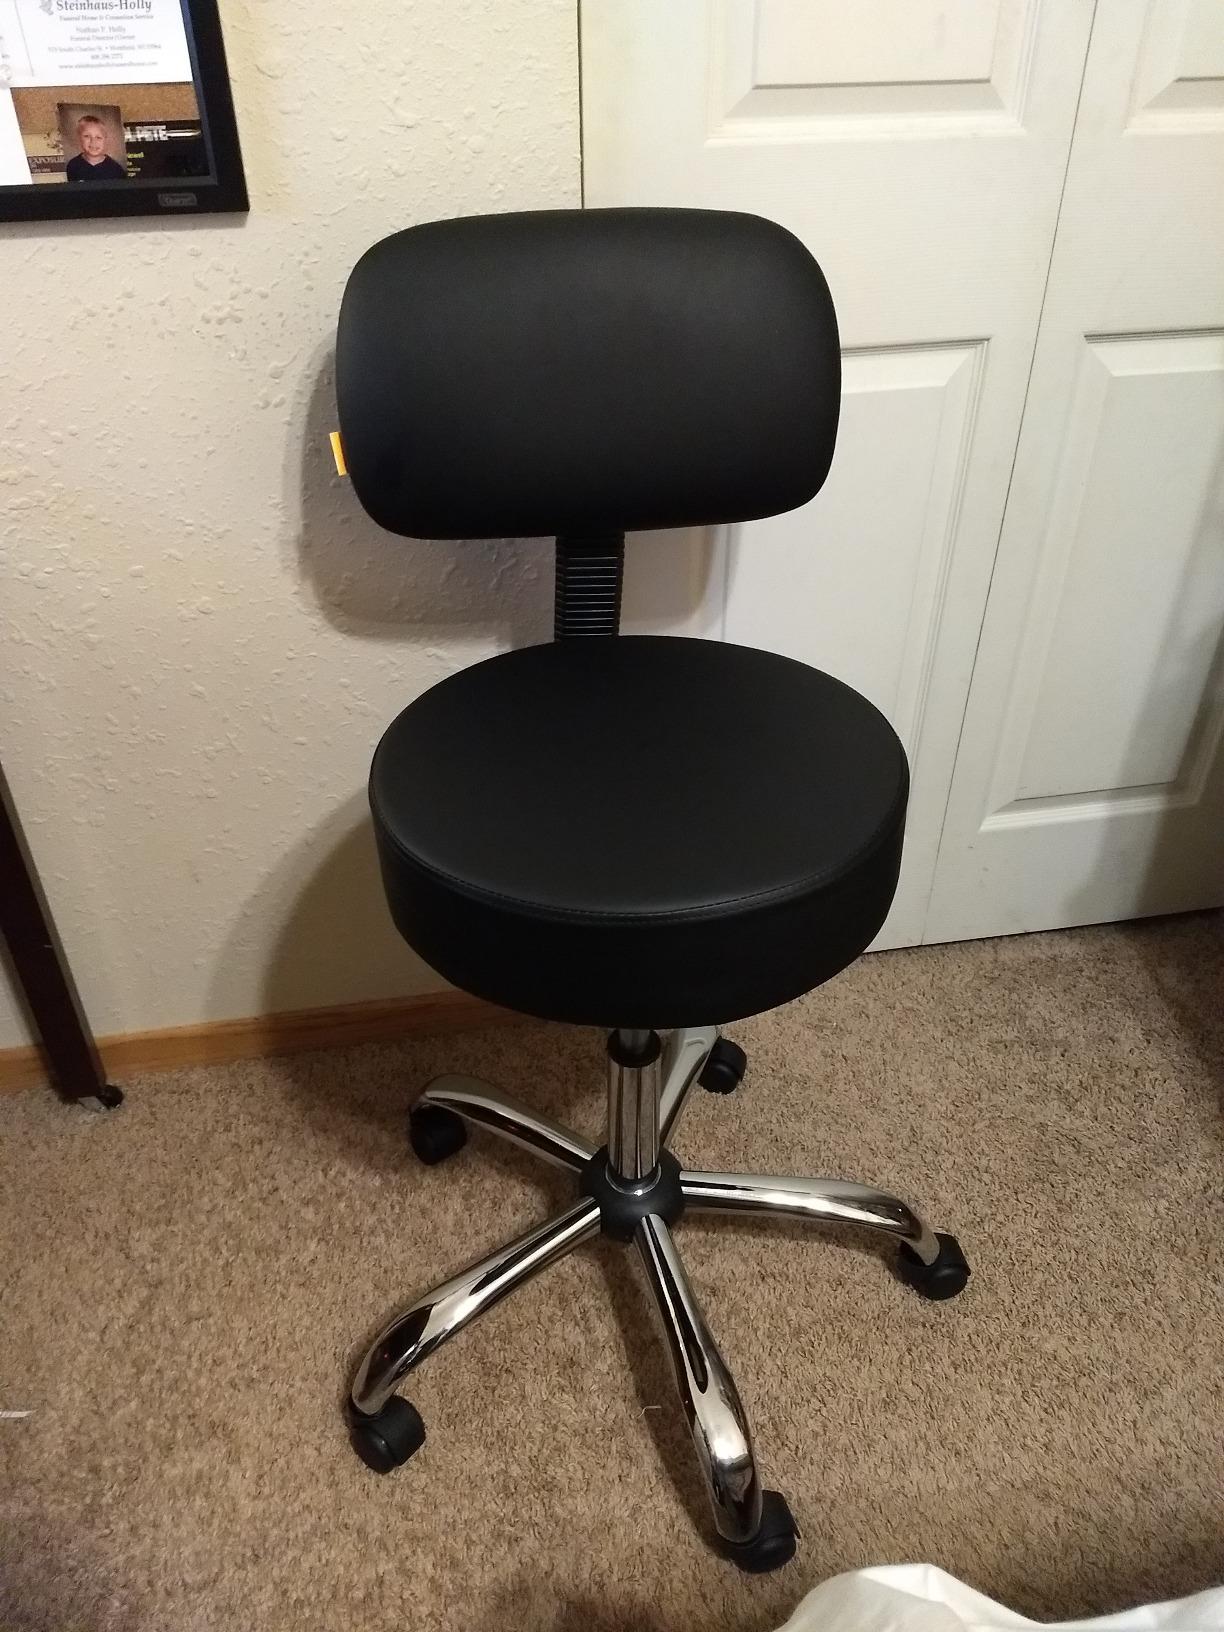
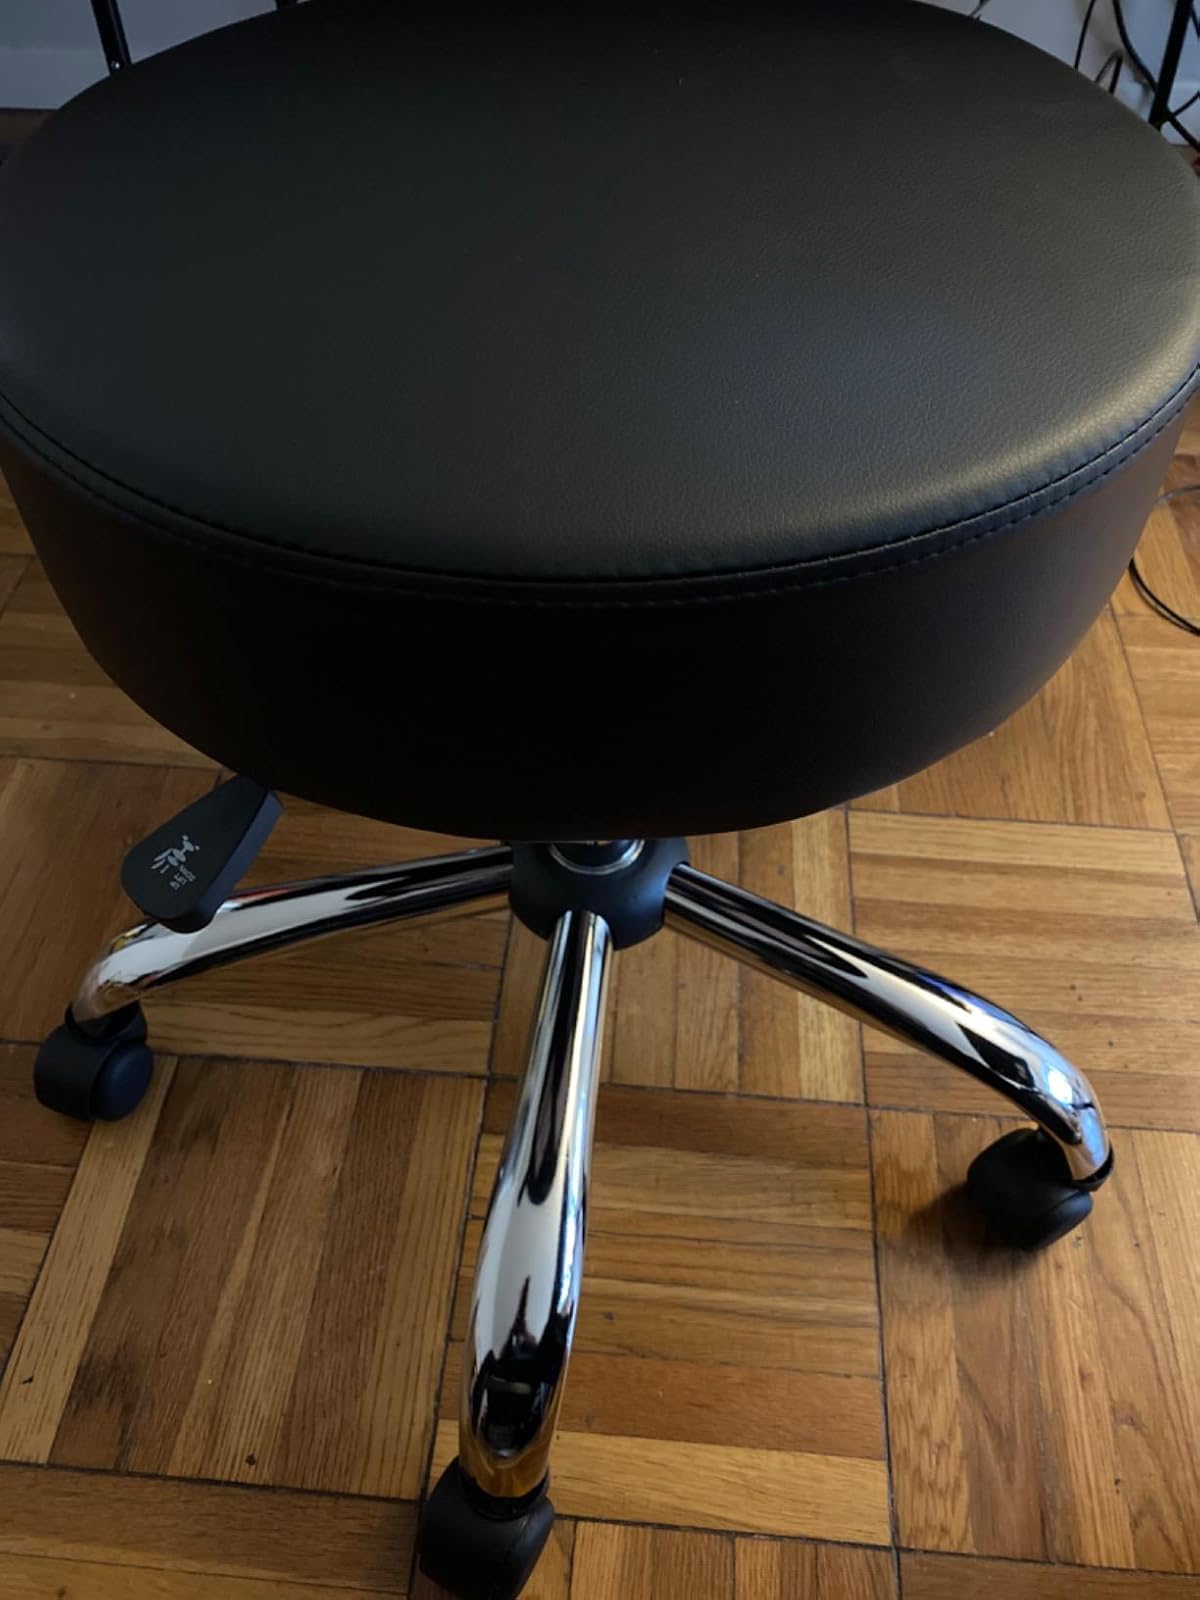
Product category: stool
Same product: no